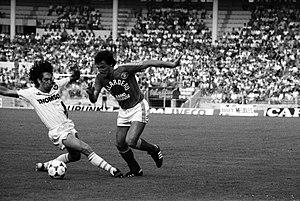
Stadium municipal de Toulouse, 1bis allées Gabriel-Biénès. 16 juillet 1985. L'équipe du Toulouse Football Club rencontre l'équipe de Nancy. Cliché pris durant le match. Au 1er plan action de jeu (tacle)
L'Association sportive Nancy Lorraine, est un club de football français fondé en 1910 à Nancy et basé à Tomblaine dans la banlieue nancéienne.